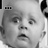
Emotion: surprise